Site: brandenburg
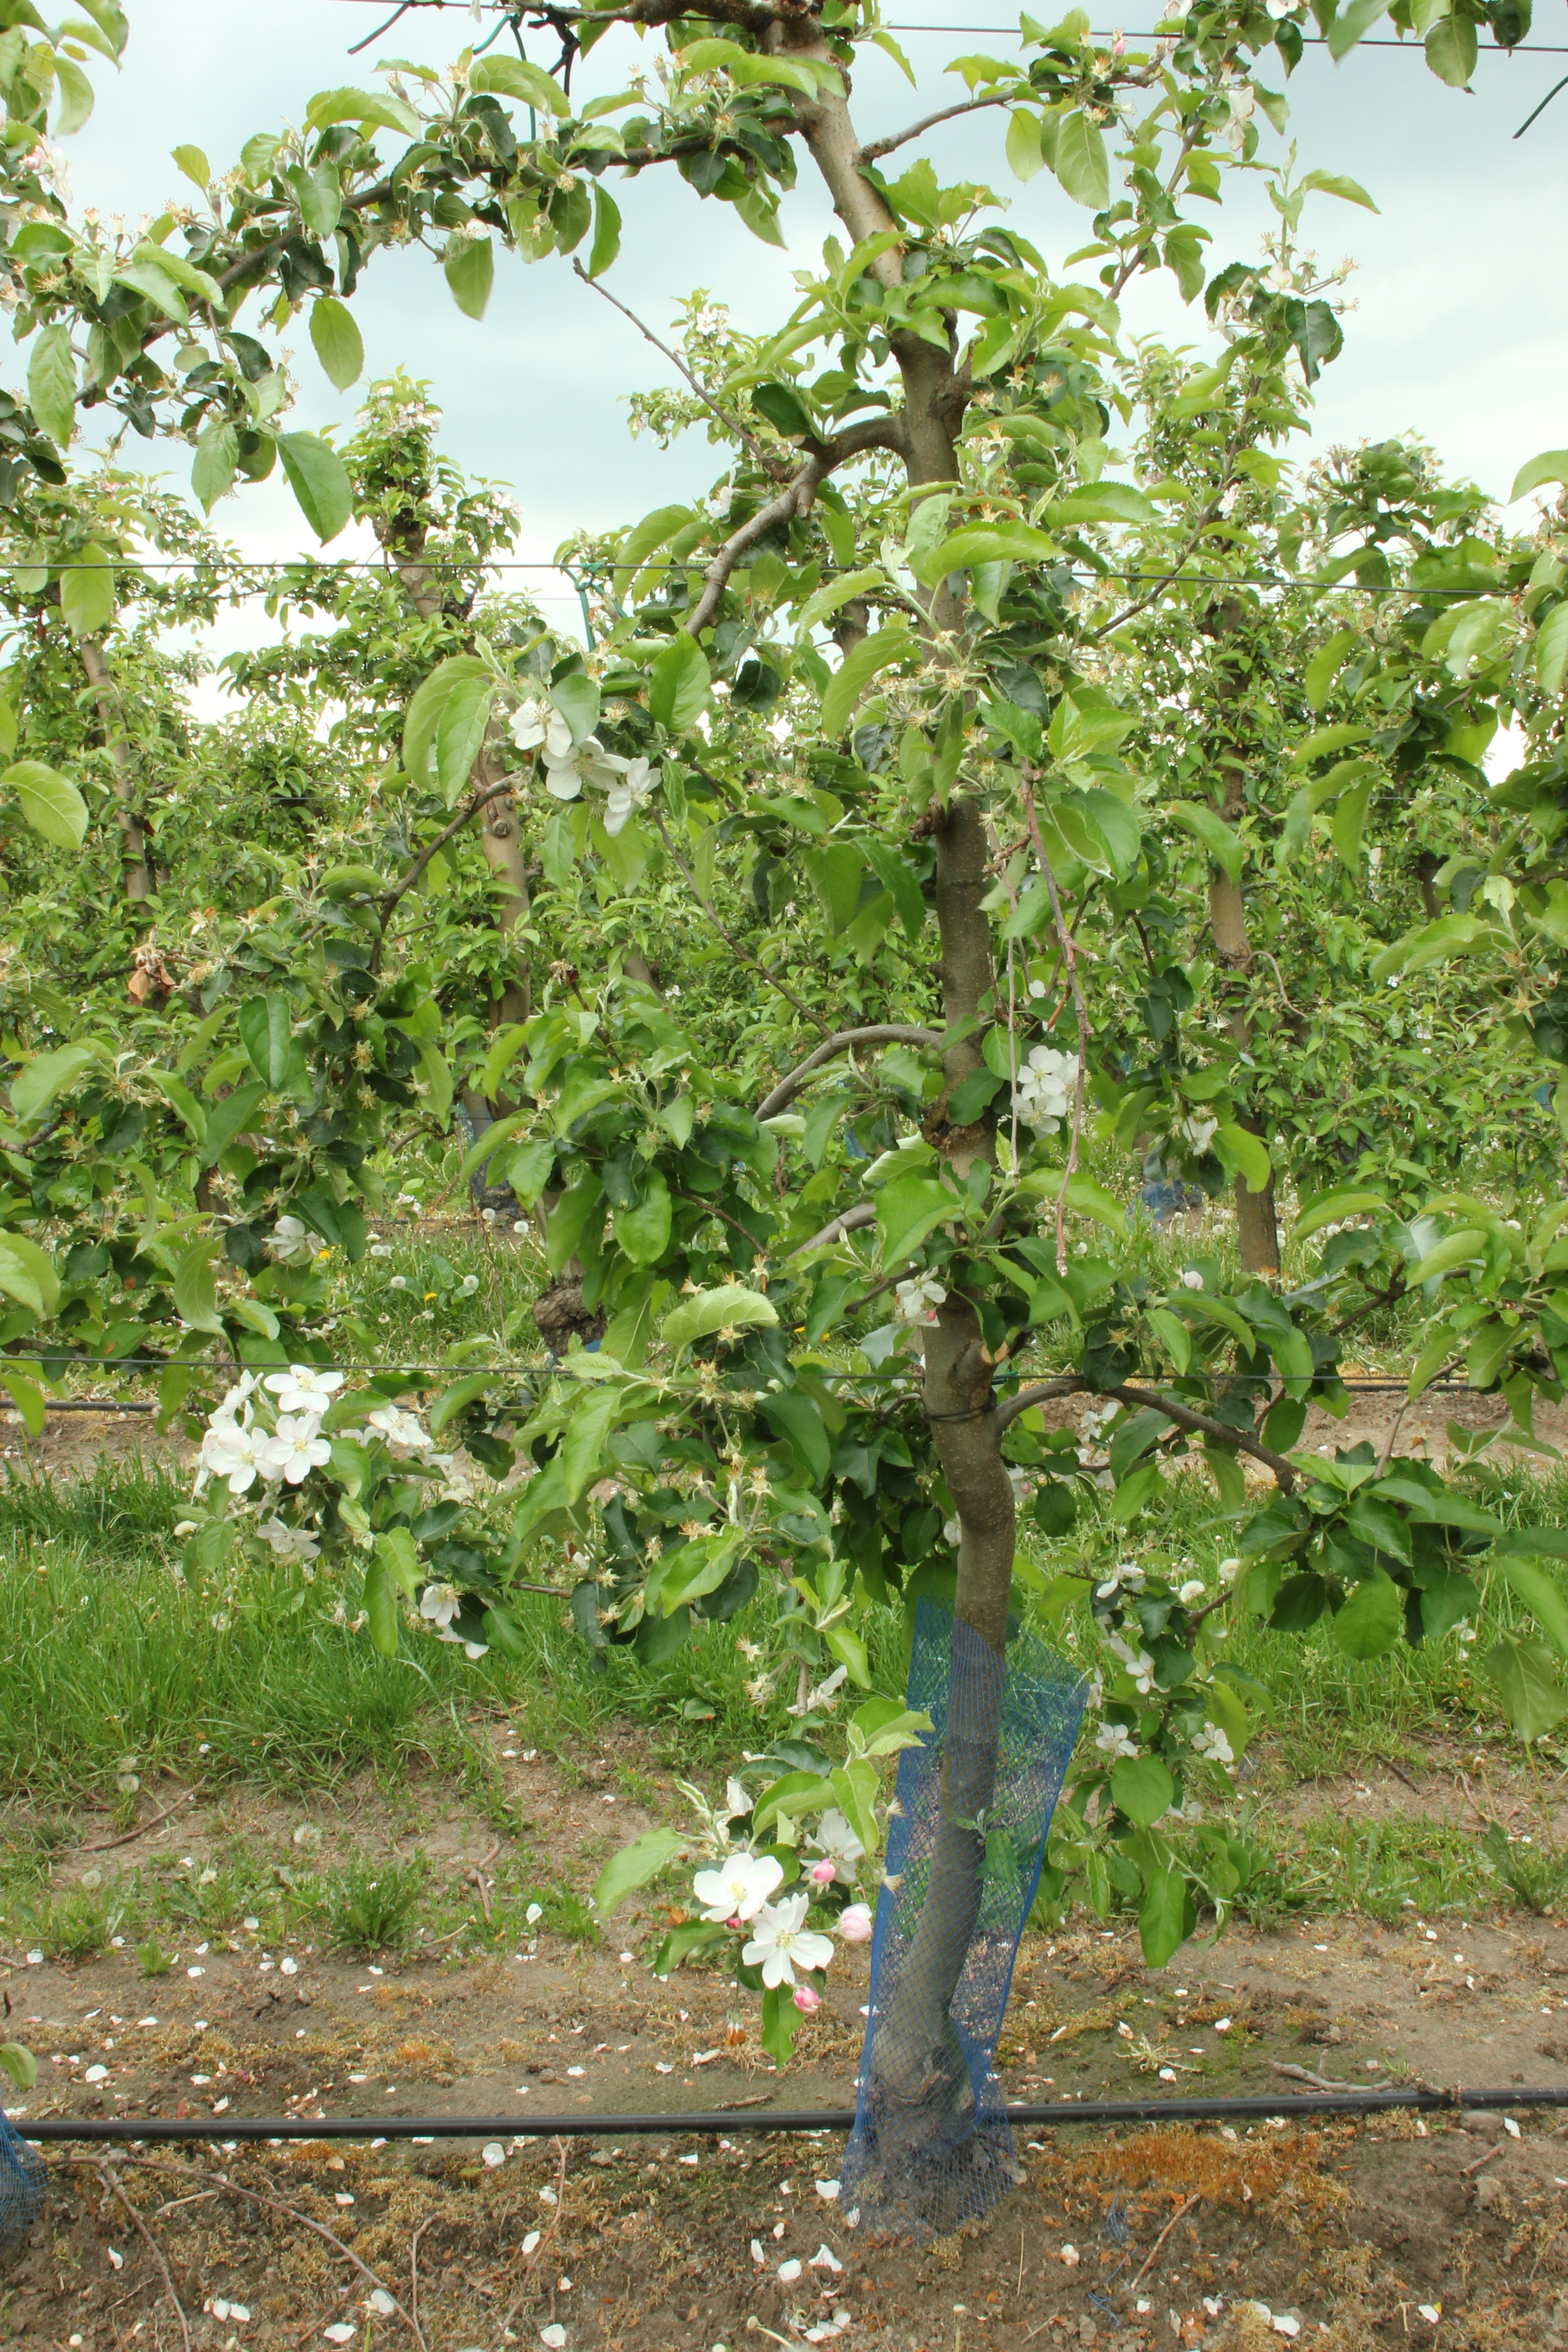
Growth stage (BBCH 67): Flowering